Alandi

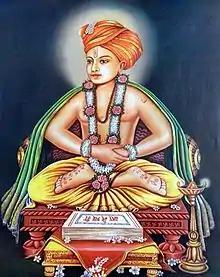
Dnyaneshwar

Alandi has a long history but gained prominence in the 13th century when Dnyaneshwar (1275–1296) decided to entomb, otherwise known as "sanjeevan samadhi", himself in a samadhi, a form of shrine, under the then existing Siddheshwar temple complex in 1296.